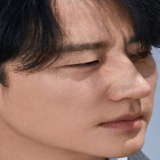
diễn viên Hoàng Hiên